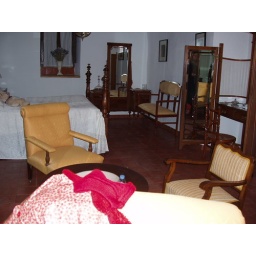
one of the ten bedrooms in the 16th century house in Almagro. They each had their own bath as well.